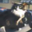
Label: cat